Pavel Nakhimov

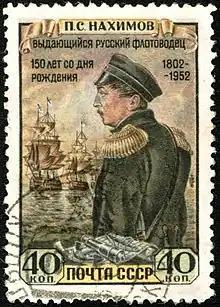
Nakhimov on a 1952 Soviet stamp

Pavel Stepanovich Nakhimov was a Russian admiral in the Imperial Russian Navy known for his victory in the Battle of Sinop and his leadership in the Siege of Sevastopol (1854–1855) during the Crimean War.